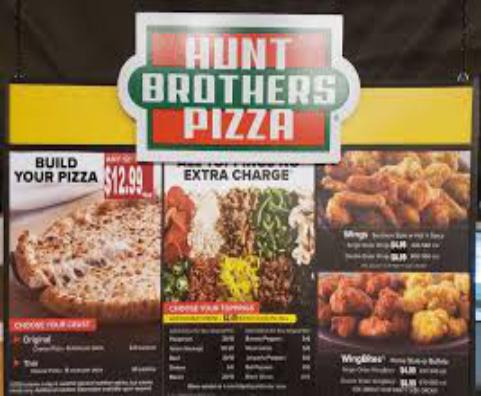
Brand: Hunt Brothers Pizza
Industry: Food